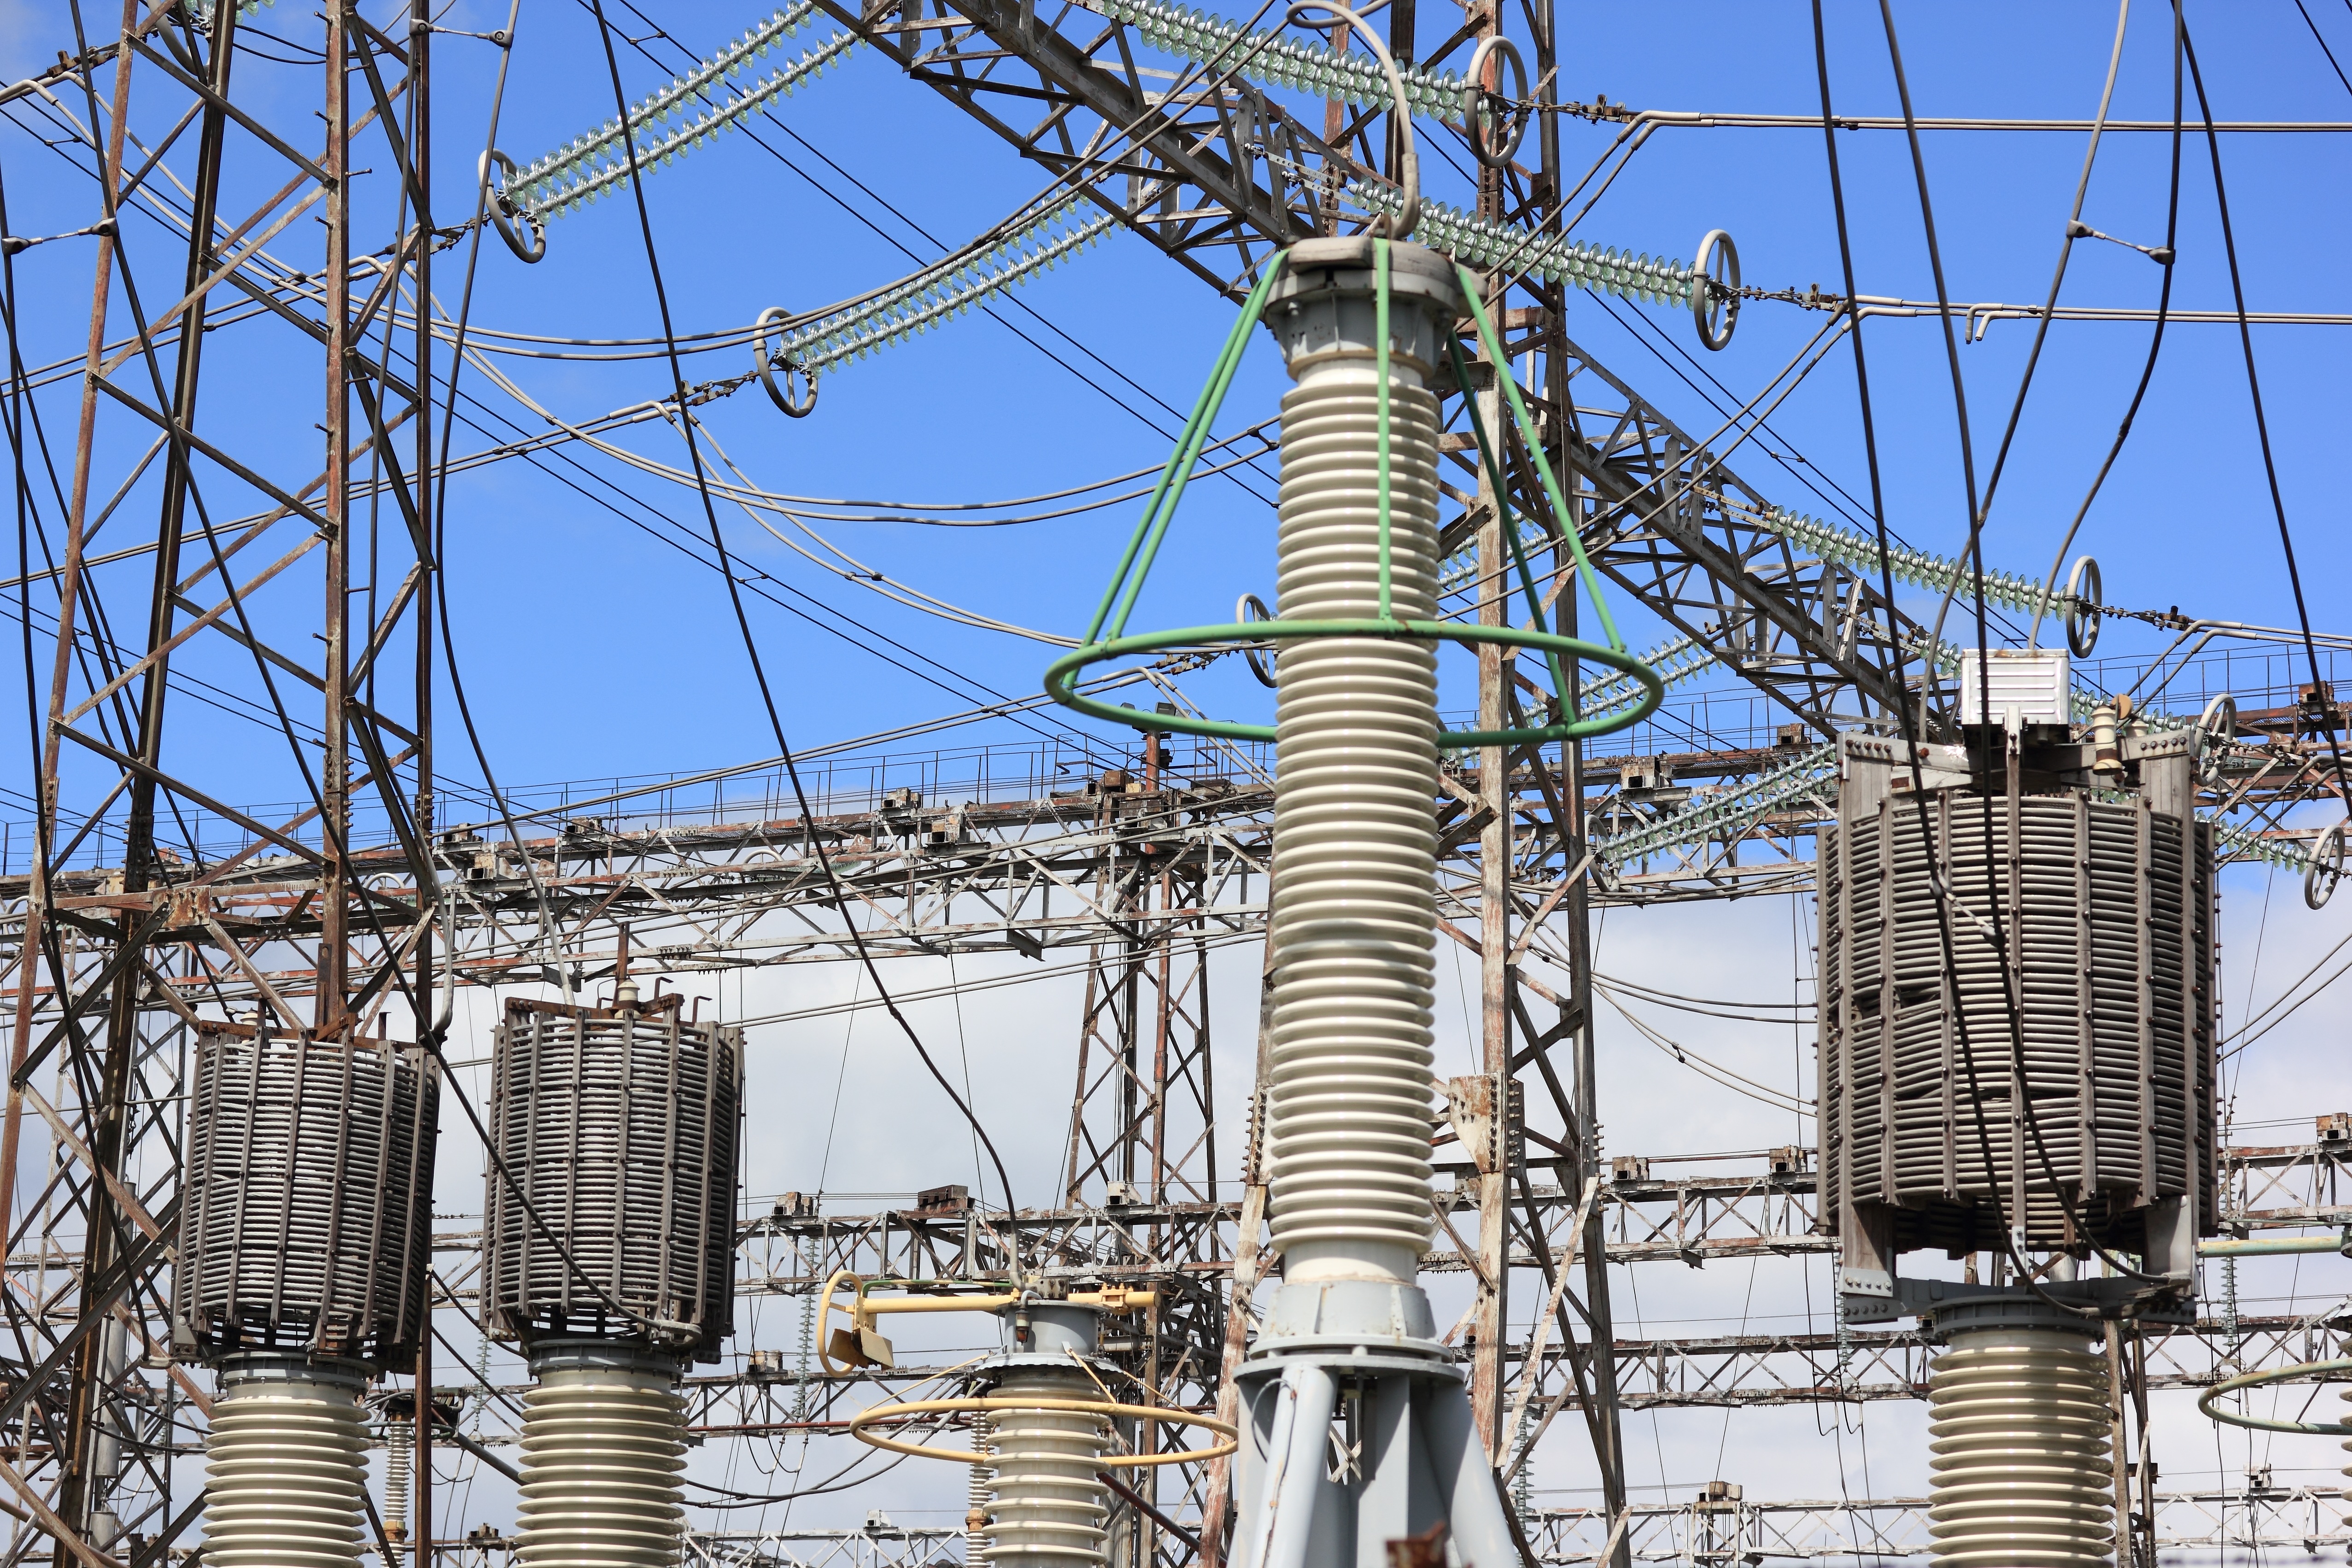
technology, high, mast, station, electricity, energy, power, lithuania, nuclear, voltage, transmission tower, reactor, power station, switchgear, ignalia, outdoor structure, electrical supply, electronics accessory, overhead power line